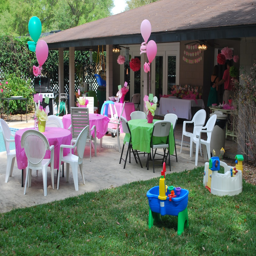
this is a look at the backyard where we had tables set up for eating